Suwannee Springs

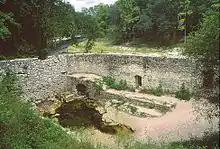
Suwannee Springs bathhouse ruins

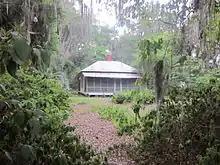
Cabin at Suwannee Springs, one of six remaining of the original 18 built

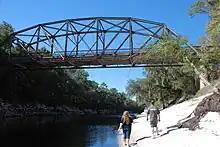
Suwannee Springs Bridge, built in the 1930s as part of U.S. Highway 129. It closed in 1974 when a new U.S. Highway 129 bridge was constructed

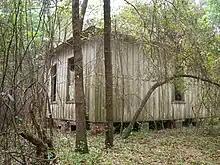
One of the original cabins owned by the Suwannee River Water Management District. It is in a deteriorated condition

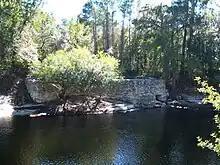
Bath house walls at the springs

Suwannee Springs, once known as Suwannee Sulphur Springs is the site of natural springs and was a historic mineral spring tourist attraction and hotel in Suwannee Springs, Florida near Live Oak, Florida. It is now managed by the Suwannee River Water Management District. The area offers swimming, hiking, and paddling opportunities.